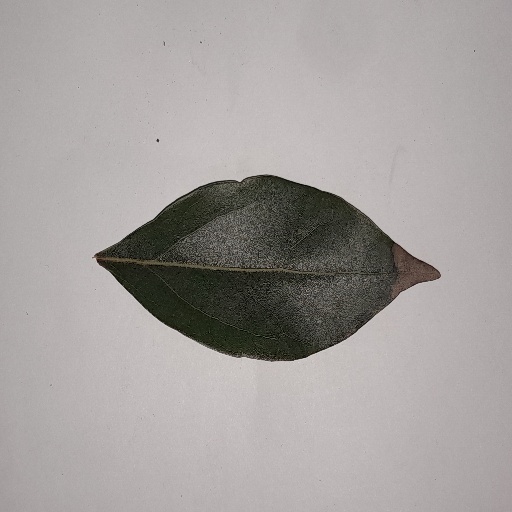
Species: Camphor
Leaf condition: Bacterial Spot